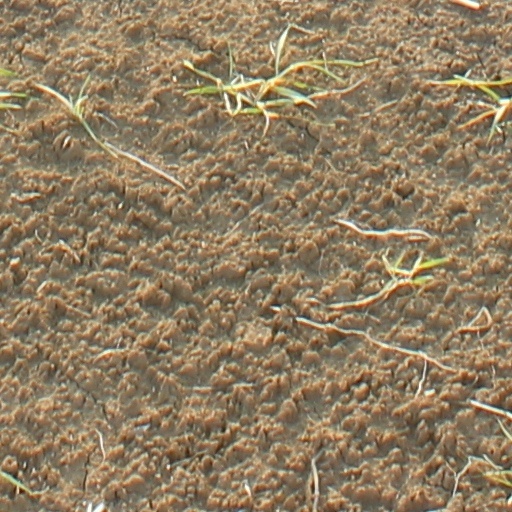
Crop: wheat